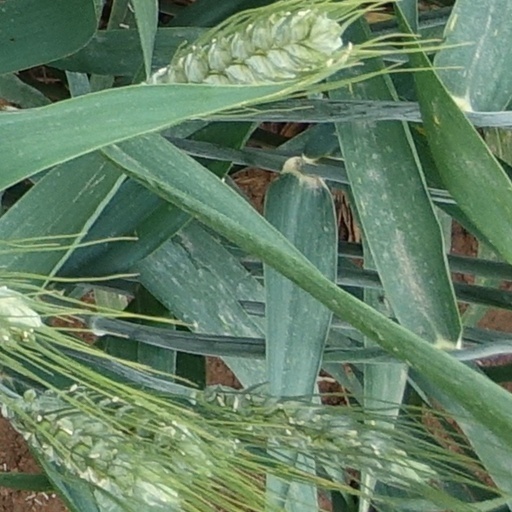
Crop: wheat